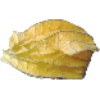
Label: physalis_with_husk